Thomas Hewitt Key

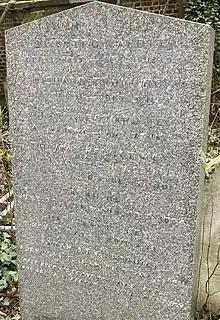
Grave of Thomas Hewitt Key in Highgate Cemetery

Thomas Hewitt Key, FRS (20 March 179929 November 1875) was an English classical scholar.